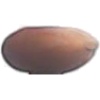
Label: Hazelnut 1